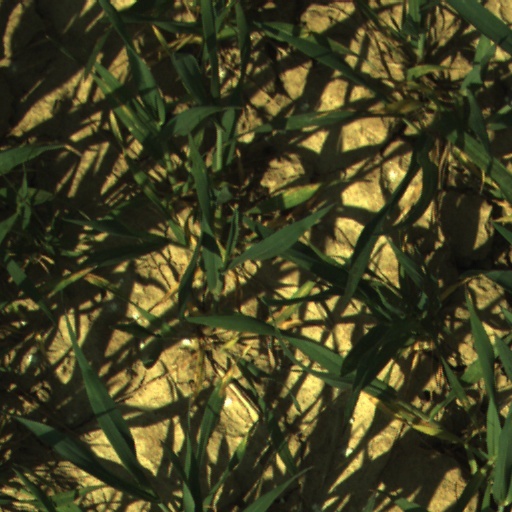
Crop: wheat